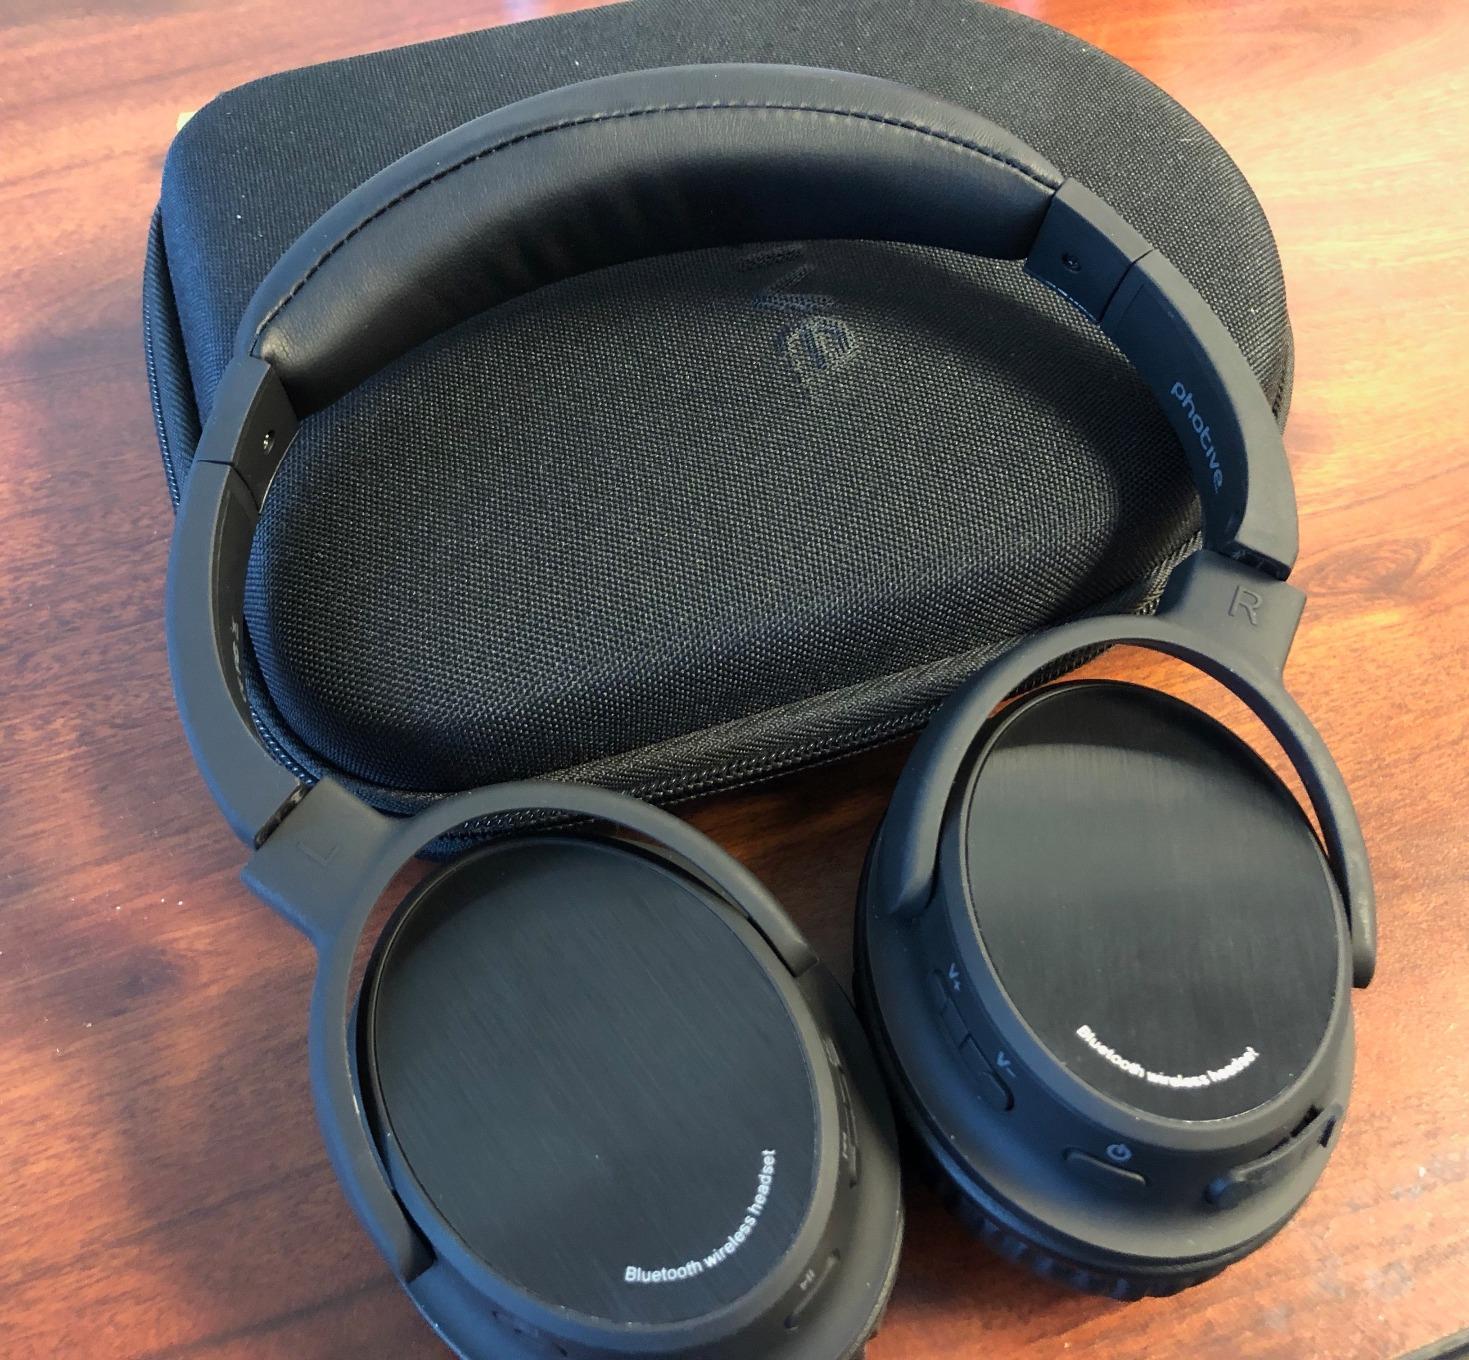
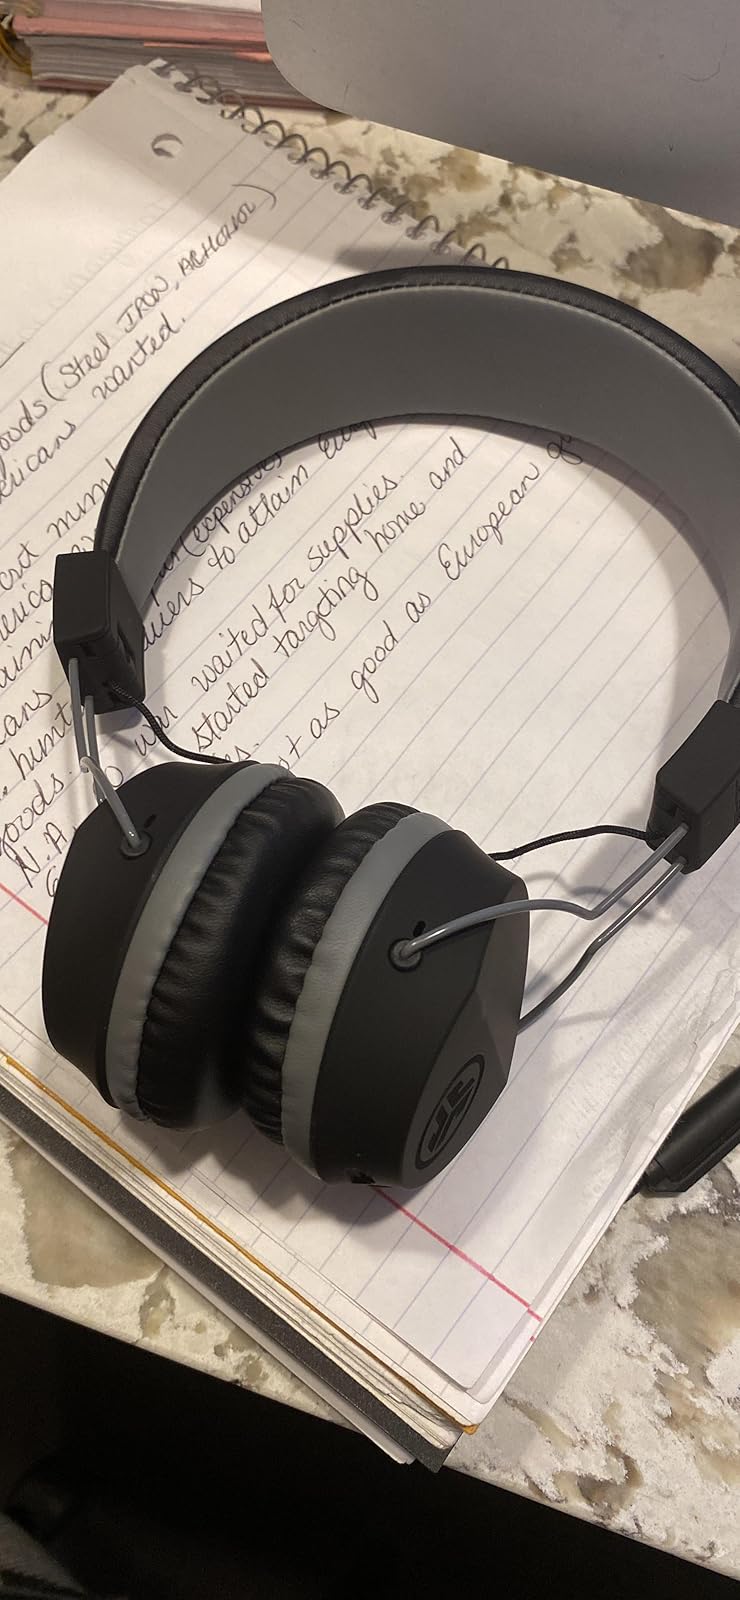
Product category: headphones
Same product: no